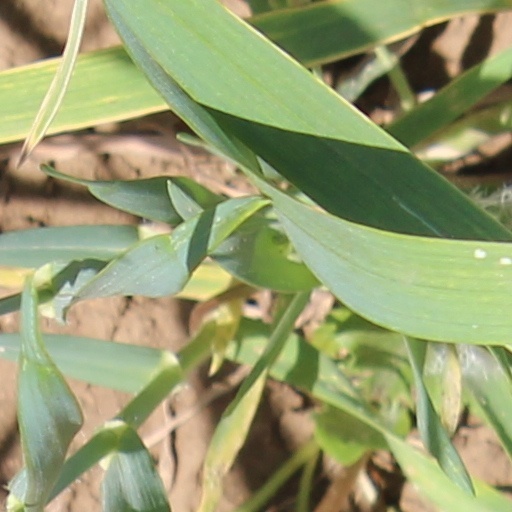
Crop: wheat